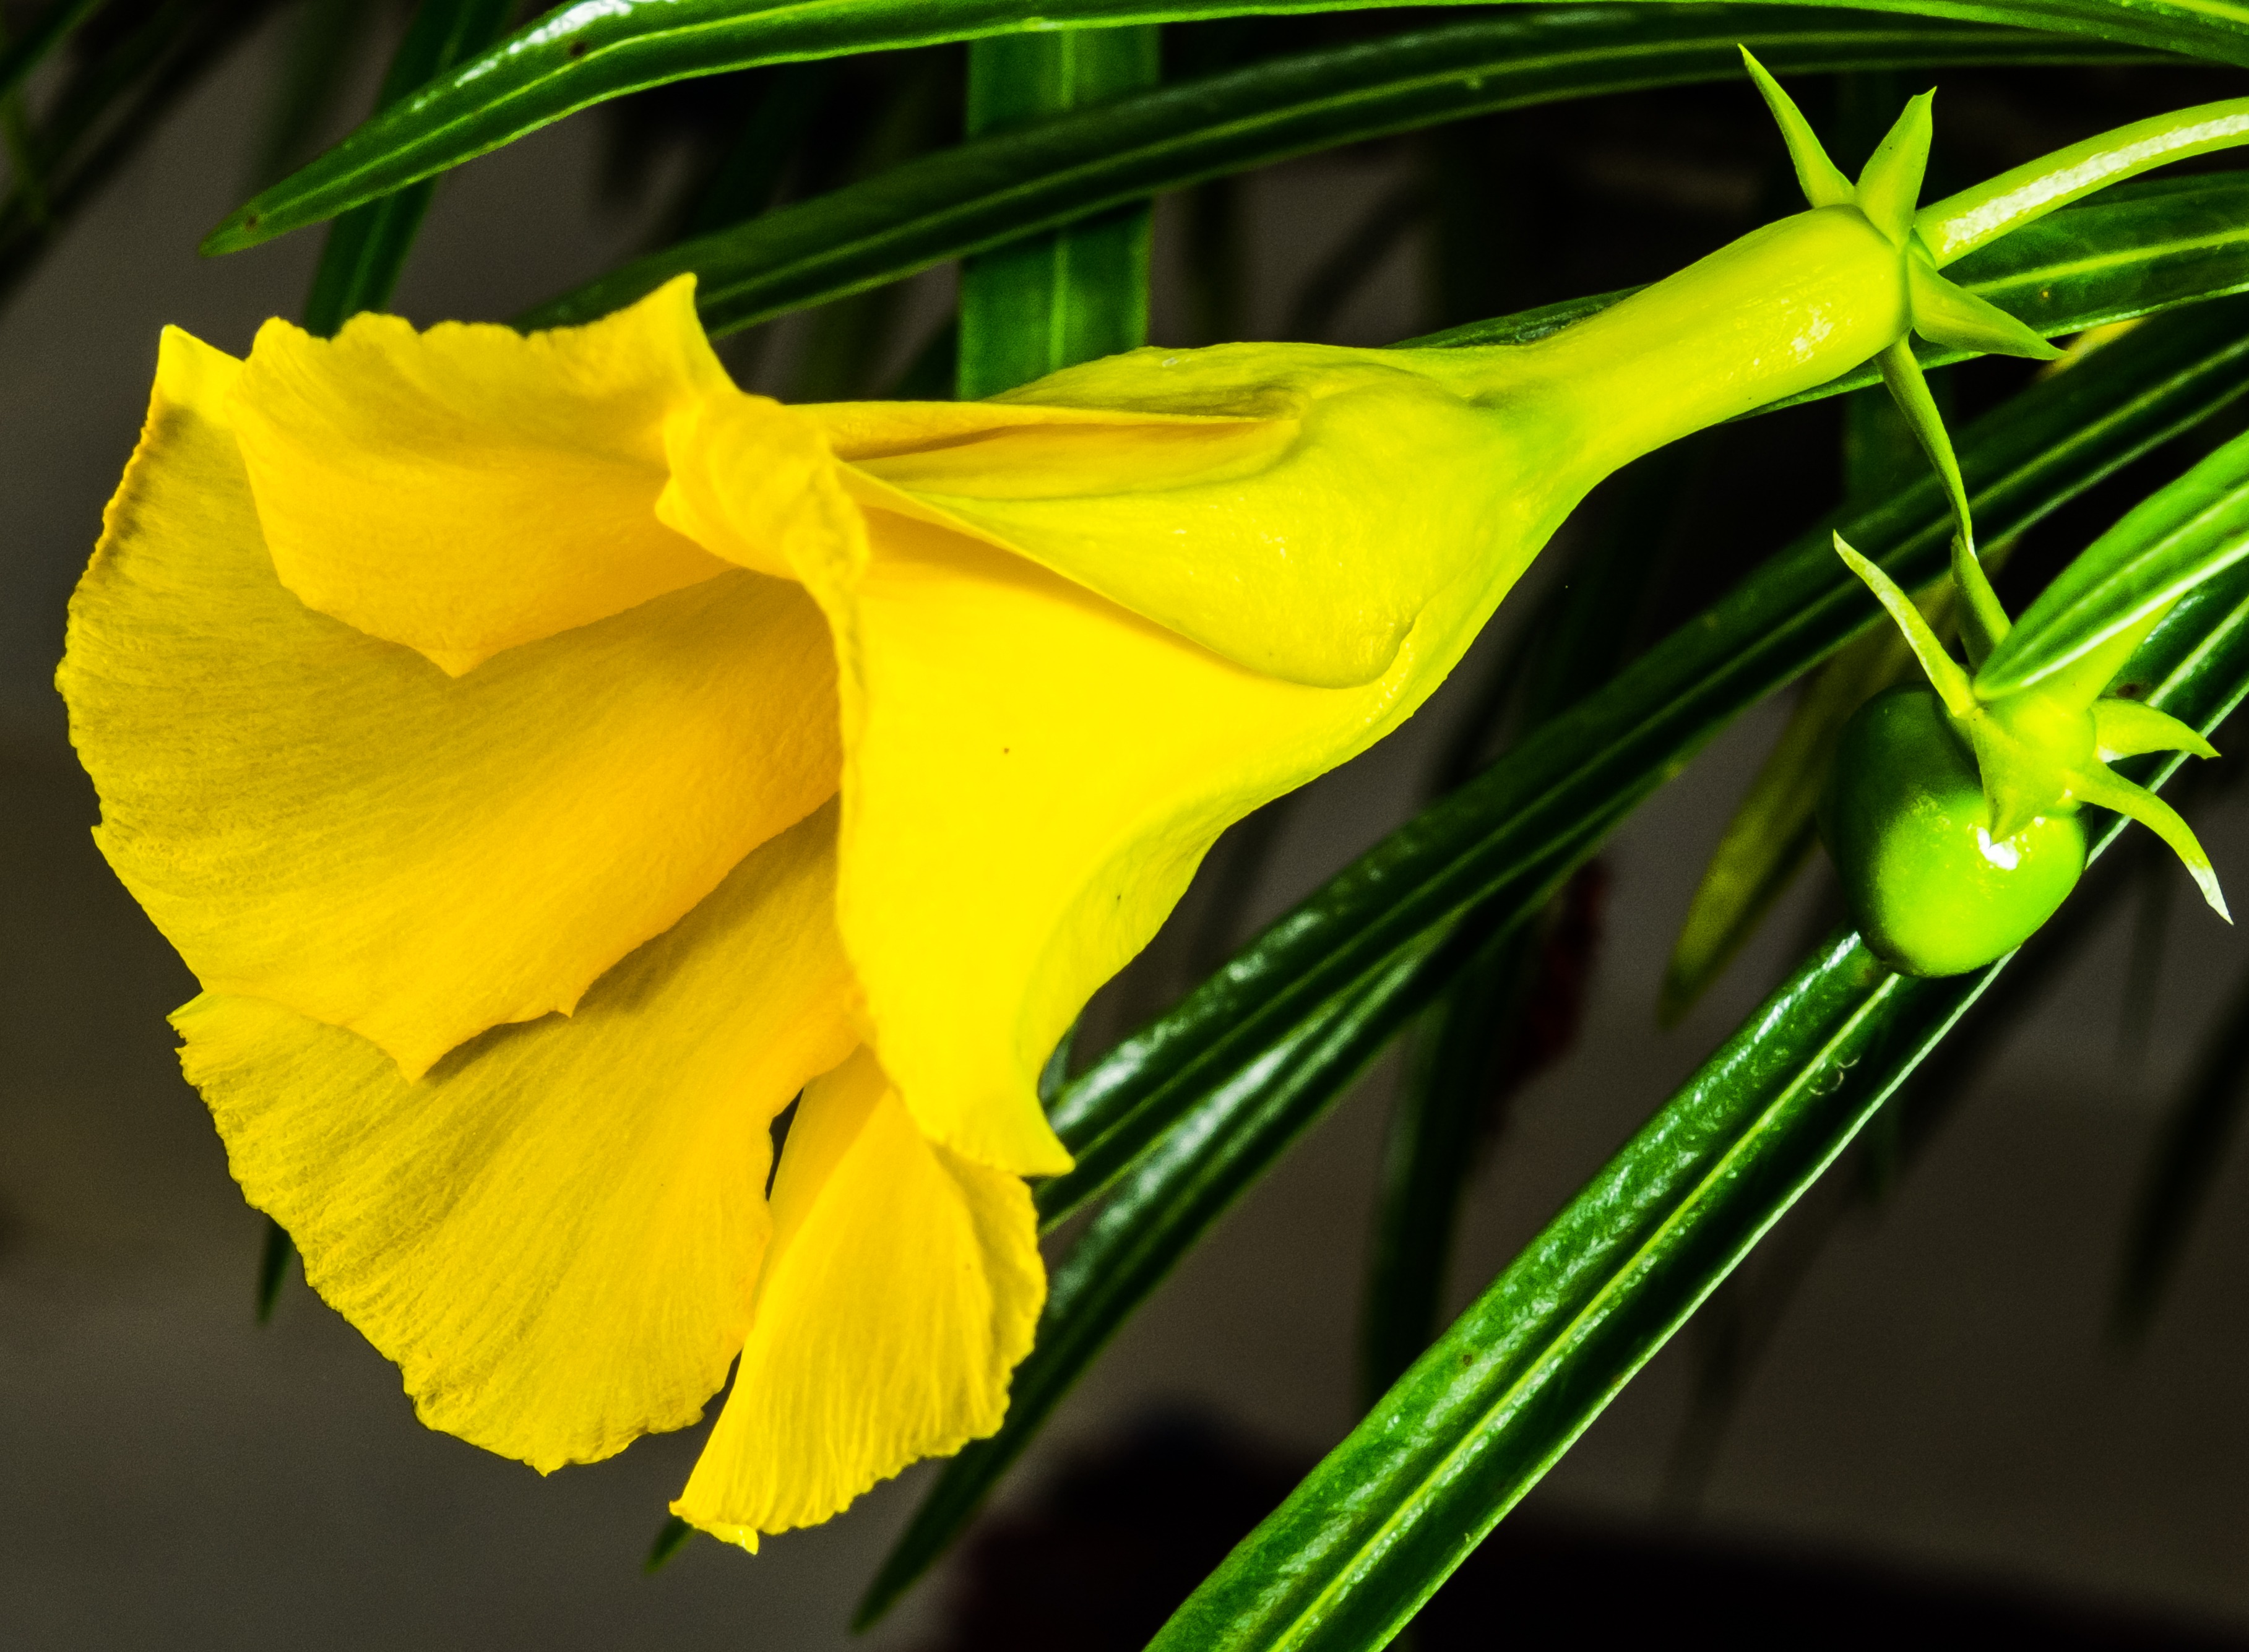
blossom, plant, leaf, flower, petal, bloom, green, botany, yellow, flora, close up, macro photography, public record, flowering plant, plant stem, land plant